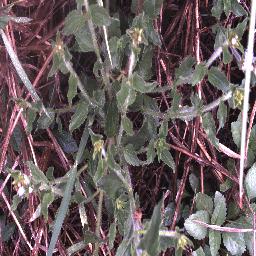
Label: siam_weed